Dance into Happiness

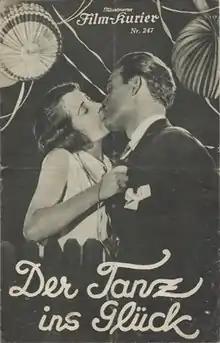

Dance into Happiness is a 1930 German musical film directed by Max Nosseck and starring , Fred Doederlein and Lotte Hané.